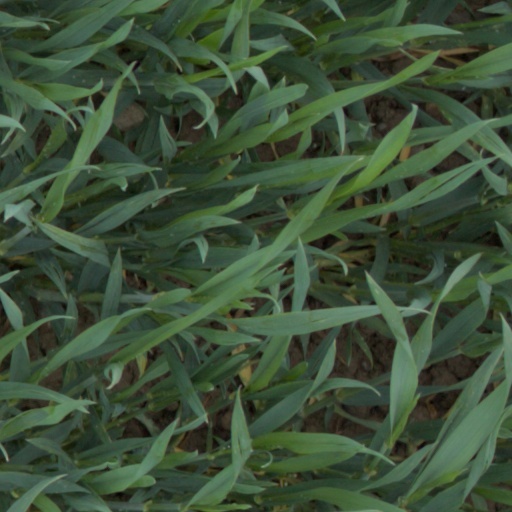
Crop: wheat